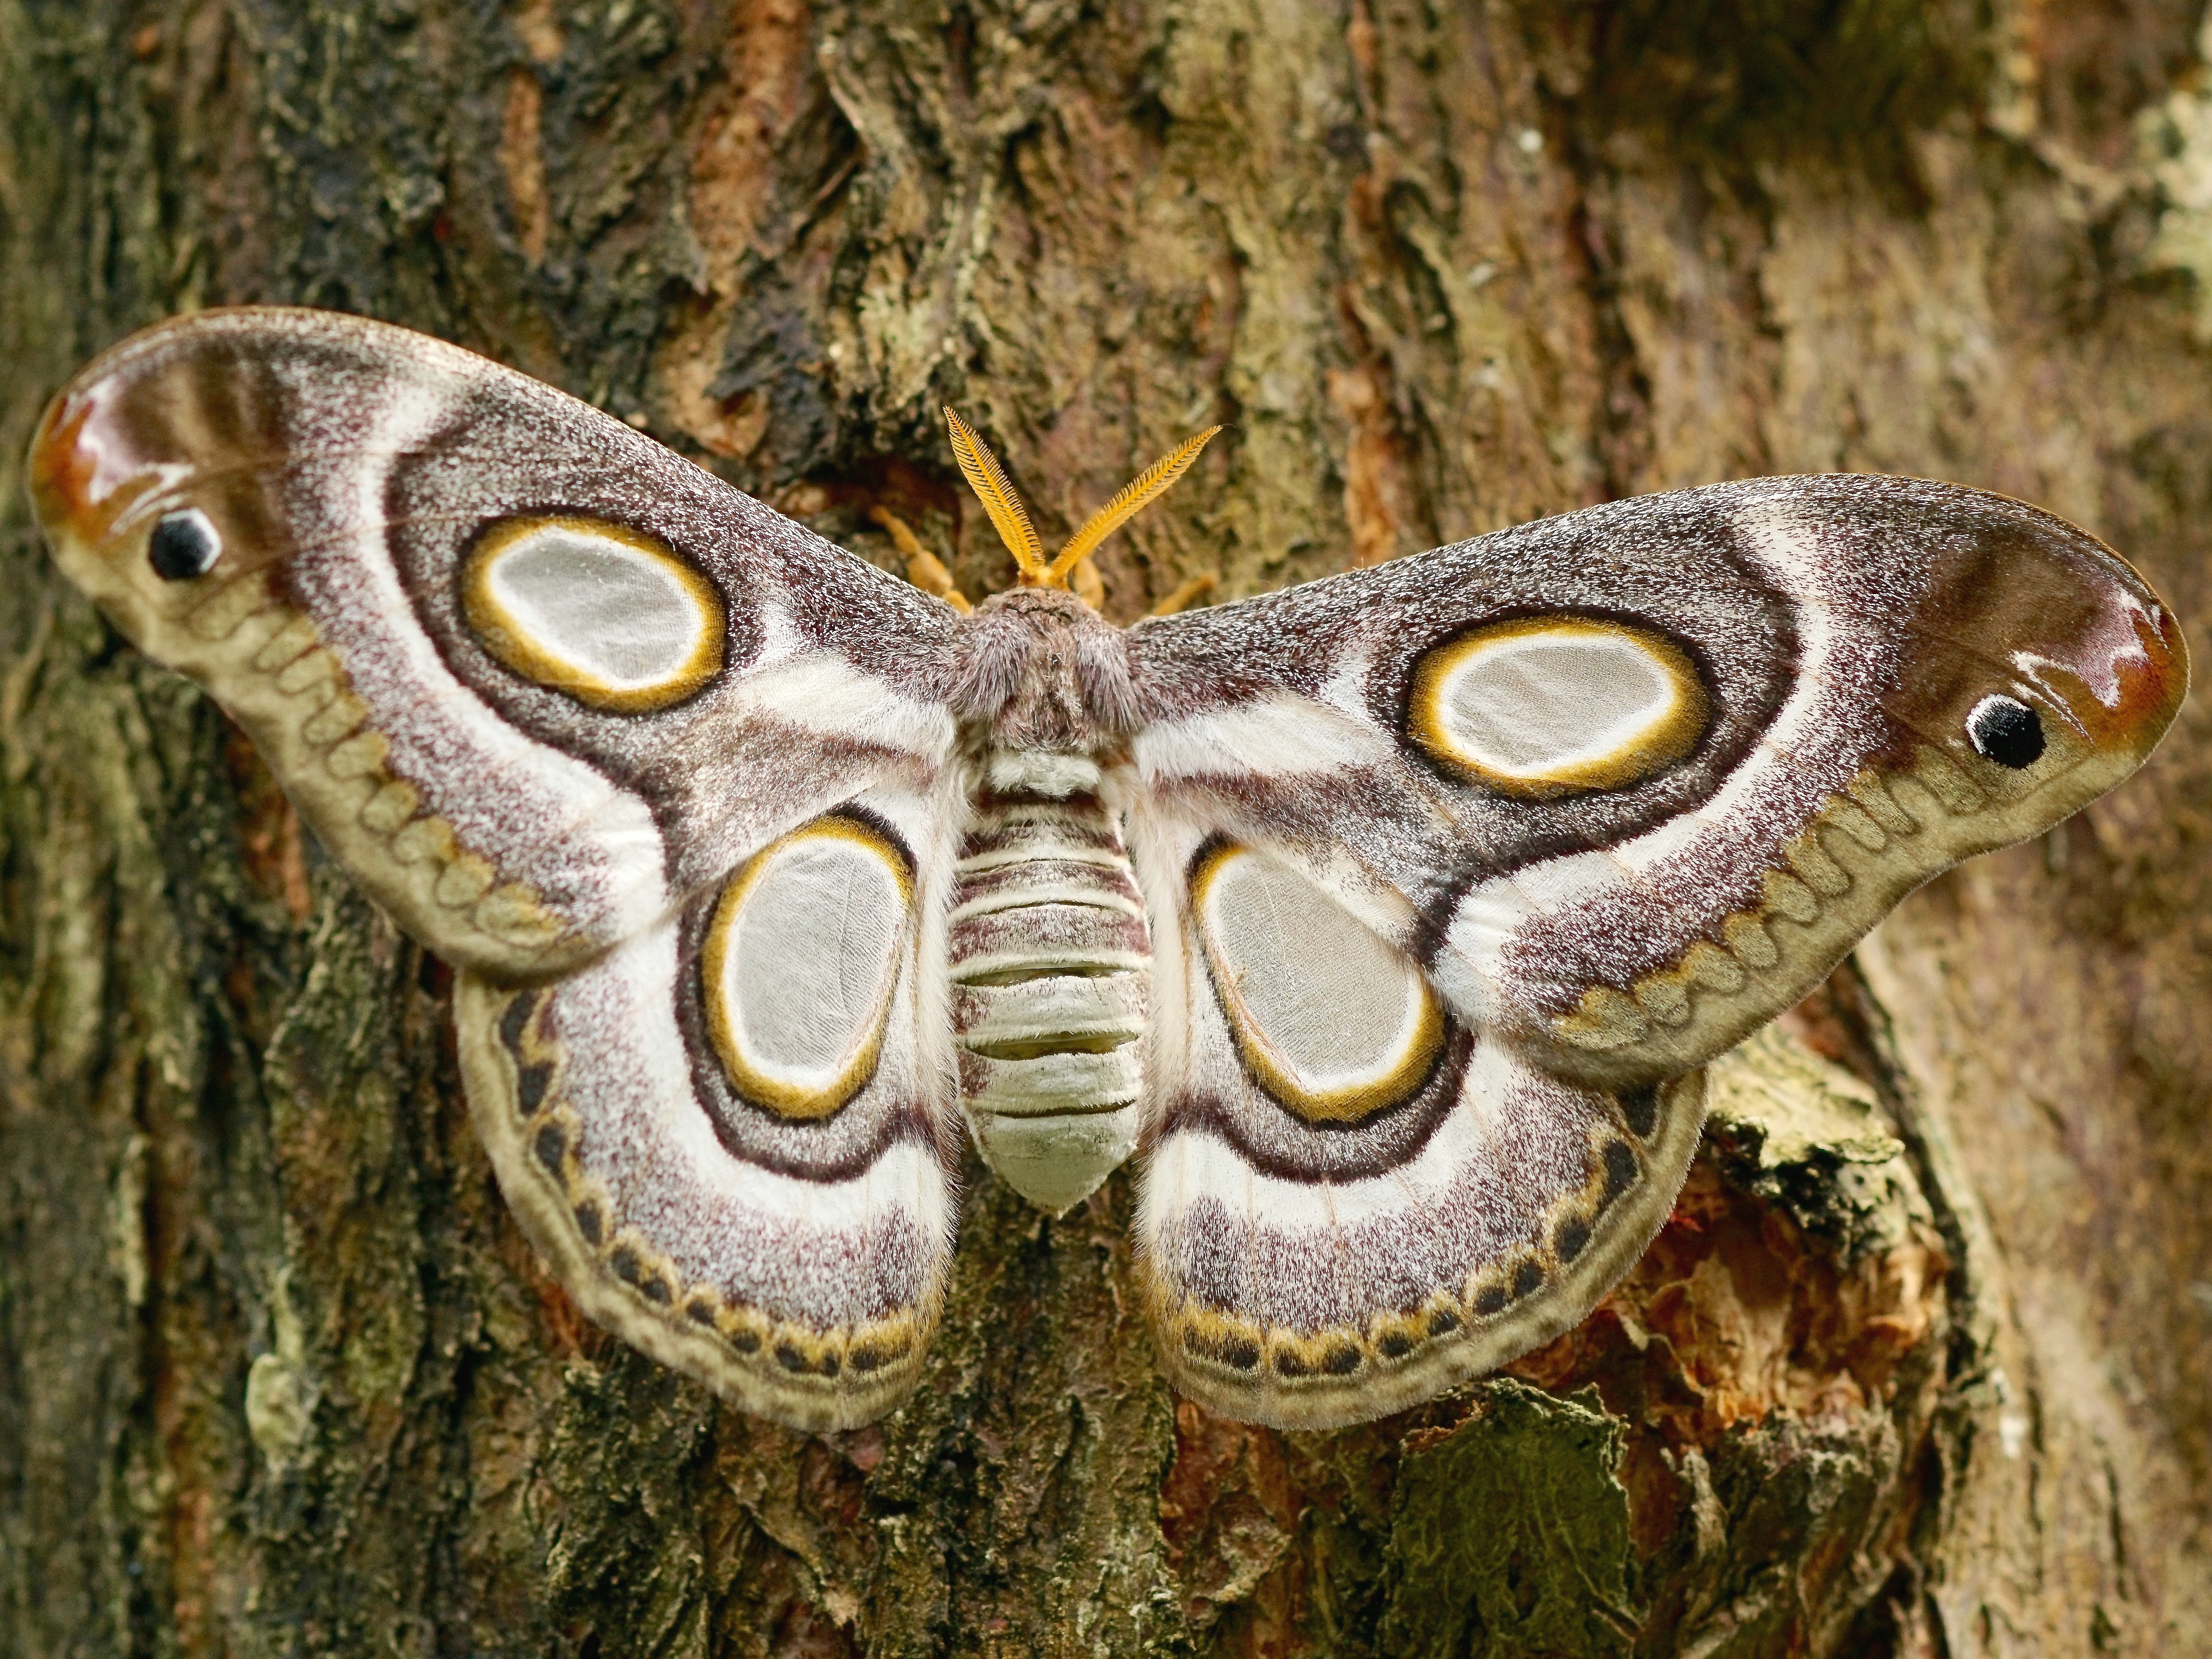
nature, wing, animal, fly, wildlife, color, insect, brown, moth, butterfly, close, fauna, invertebrate, close up, hairy, beautiful, large, flight insect, macro photography, organism, arthropod, probe, motte, edelfalter, pollinator, moths and butterflies